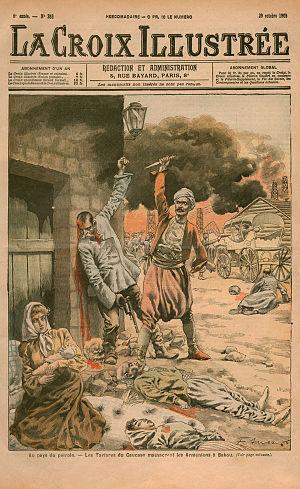
1905 est une année commune commençant par un dimanche.